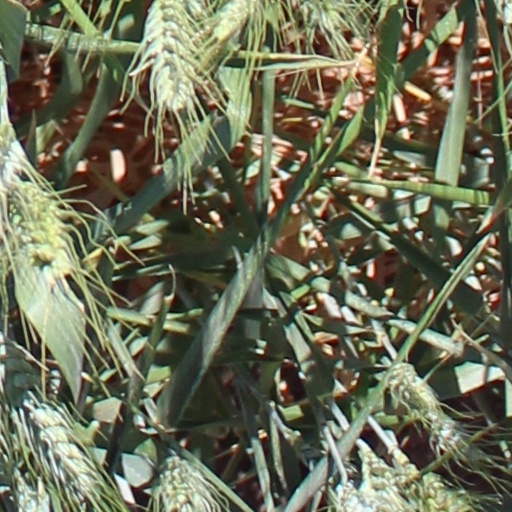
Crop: wheat